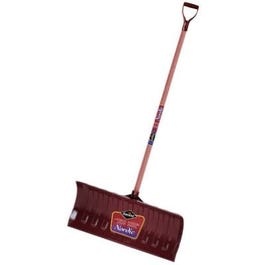
26-In. Poly Snow Pusher With Hardwood D-Handle
Nordic, 26-Inch, Poly Snow Pusher, Burgundy Ribbed Poly Blade & Stained Hardwood D-Handle.
Brand: Nordic
Category: Home & Garden > Lawn & Garden > Snow Removal > Snow Shovels